Millburn, New Jersey

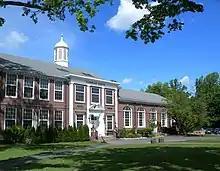
Glenwood Elementary School

Since its incorporation as a municipality in 1857, Millburn has been governed under the Township form of New Jersey municipal government, one of 141 municipalities (of the 564) statewide that use this form, the second-most commonly used form of government in the state. The Township Committee is comprised five members, who are elected directly by the voters at-large in partisan elections to serve three-year terms of office on a staggered basis, with either one or two seats coming up for election each year as part of the November general election in a three-year cycle. At an annual reorganization meeting, the Township Committee selects one of its members to serve as Mayor. A Business Administrator manages the day-to-day functions of the Township.